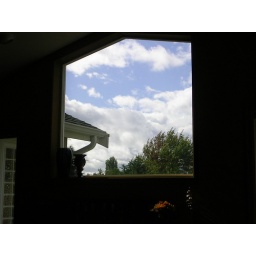
My favorite window in our family room. I love watching the sky change thru this window.